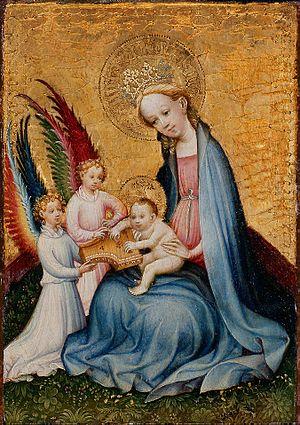
Marie au Paradis WRM Depot 0361
Le Maître de Saint-Laurent est le nom de convention d'un peintre anonyme gothique actif entre 1415 et 1430 à Köln, dû à un fragment d'un retable en provenance de l'ancienne église paroissiale Saint-Laurent de Cologne, démolie en 1818.